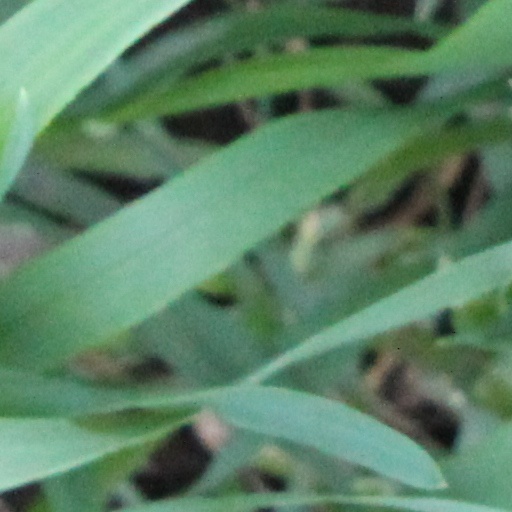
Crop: wheat